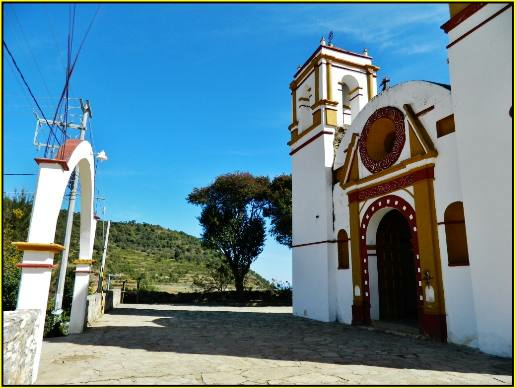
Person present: No